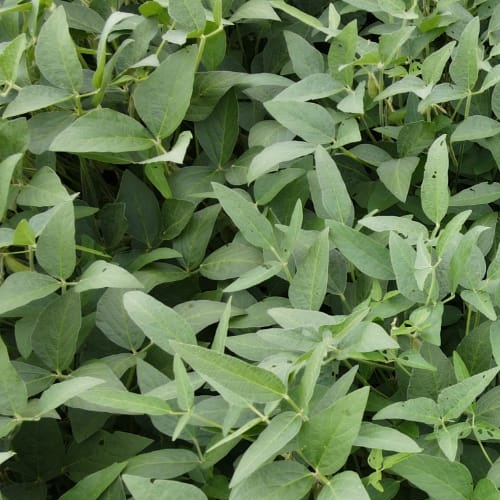
Label: Diabrotica_speciosa